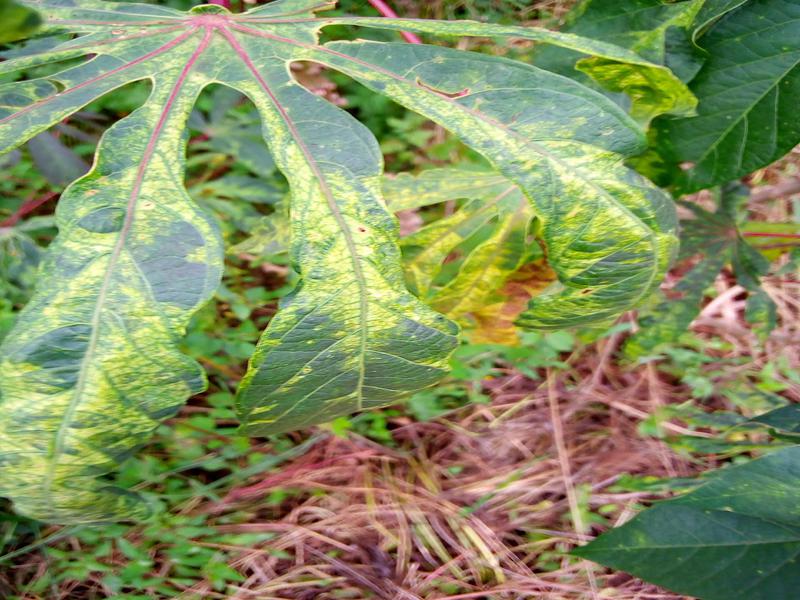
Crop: cassava
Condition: mosaic_disease